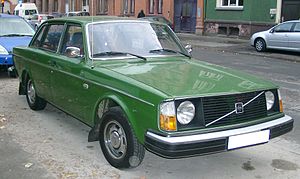
Volvo 240
Volvo 244 DL (1974−1977)
Volvo 240 var en serie af personbiler bygget af Volvo Cars mellem august 1974 og maj 1993.